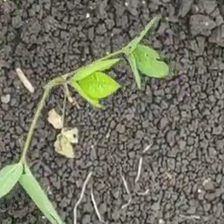
Weed species: Asian_Pigeonwings_(Clitoria Ternatea)